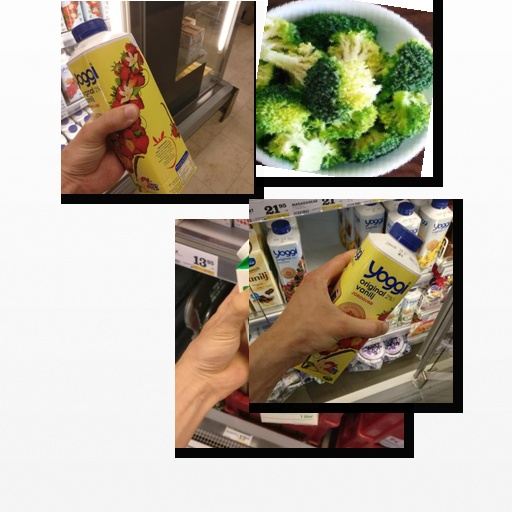
Food items: strawberry_yoghurt, strawberry_yogurt, broccoli, milk